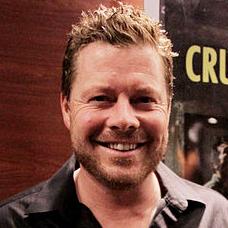
Age: 39